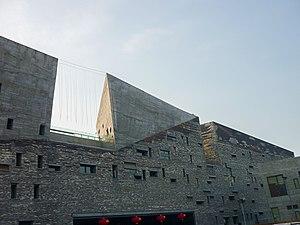
Ningbo est une ville portuaire située au nord-est de la province du Zhejiang en Chine. Elle a le statut de ville sous-provinciale. Situé au sud de la baie de Hangzhou, le port donne sur la mer de Chine orientale. La population atteint 7,6 millions d'habitants en 2010, dont 68,3 % vivent en ville. Ningbo est le centre économique de la province de Zhejiang et attire un nombre considérable de travailleurs migrants des autres provinces chinoises, principalement du Dongbei, du Sichuan et de l'Anhui.
Le musée de Ningbo ou musée historique de Ningbo est un musée dans la ville Ningbo dans la province du Zhejiang, en Chine. Il est situé dans le district de Yinzhou et a été ouvert le 5 décembre 2008. Le musée se concentre sur l'histoire de Ningbo, ses coutumes et traditions.